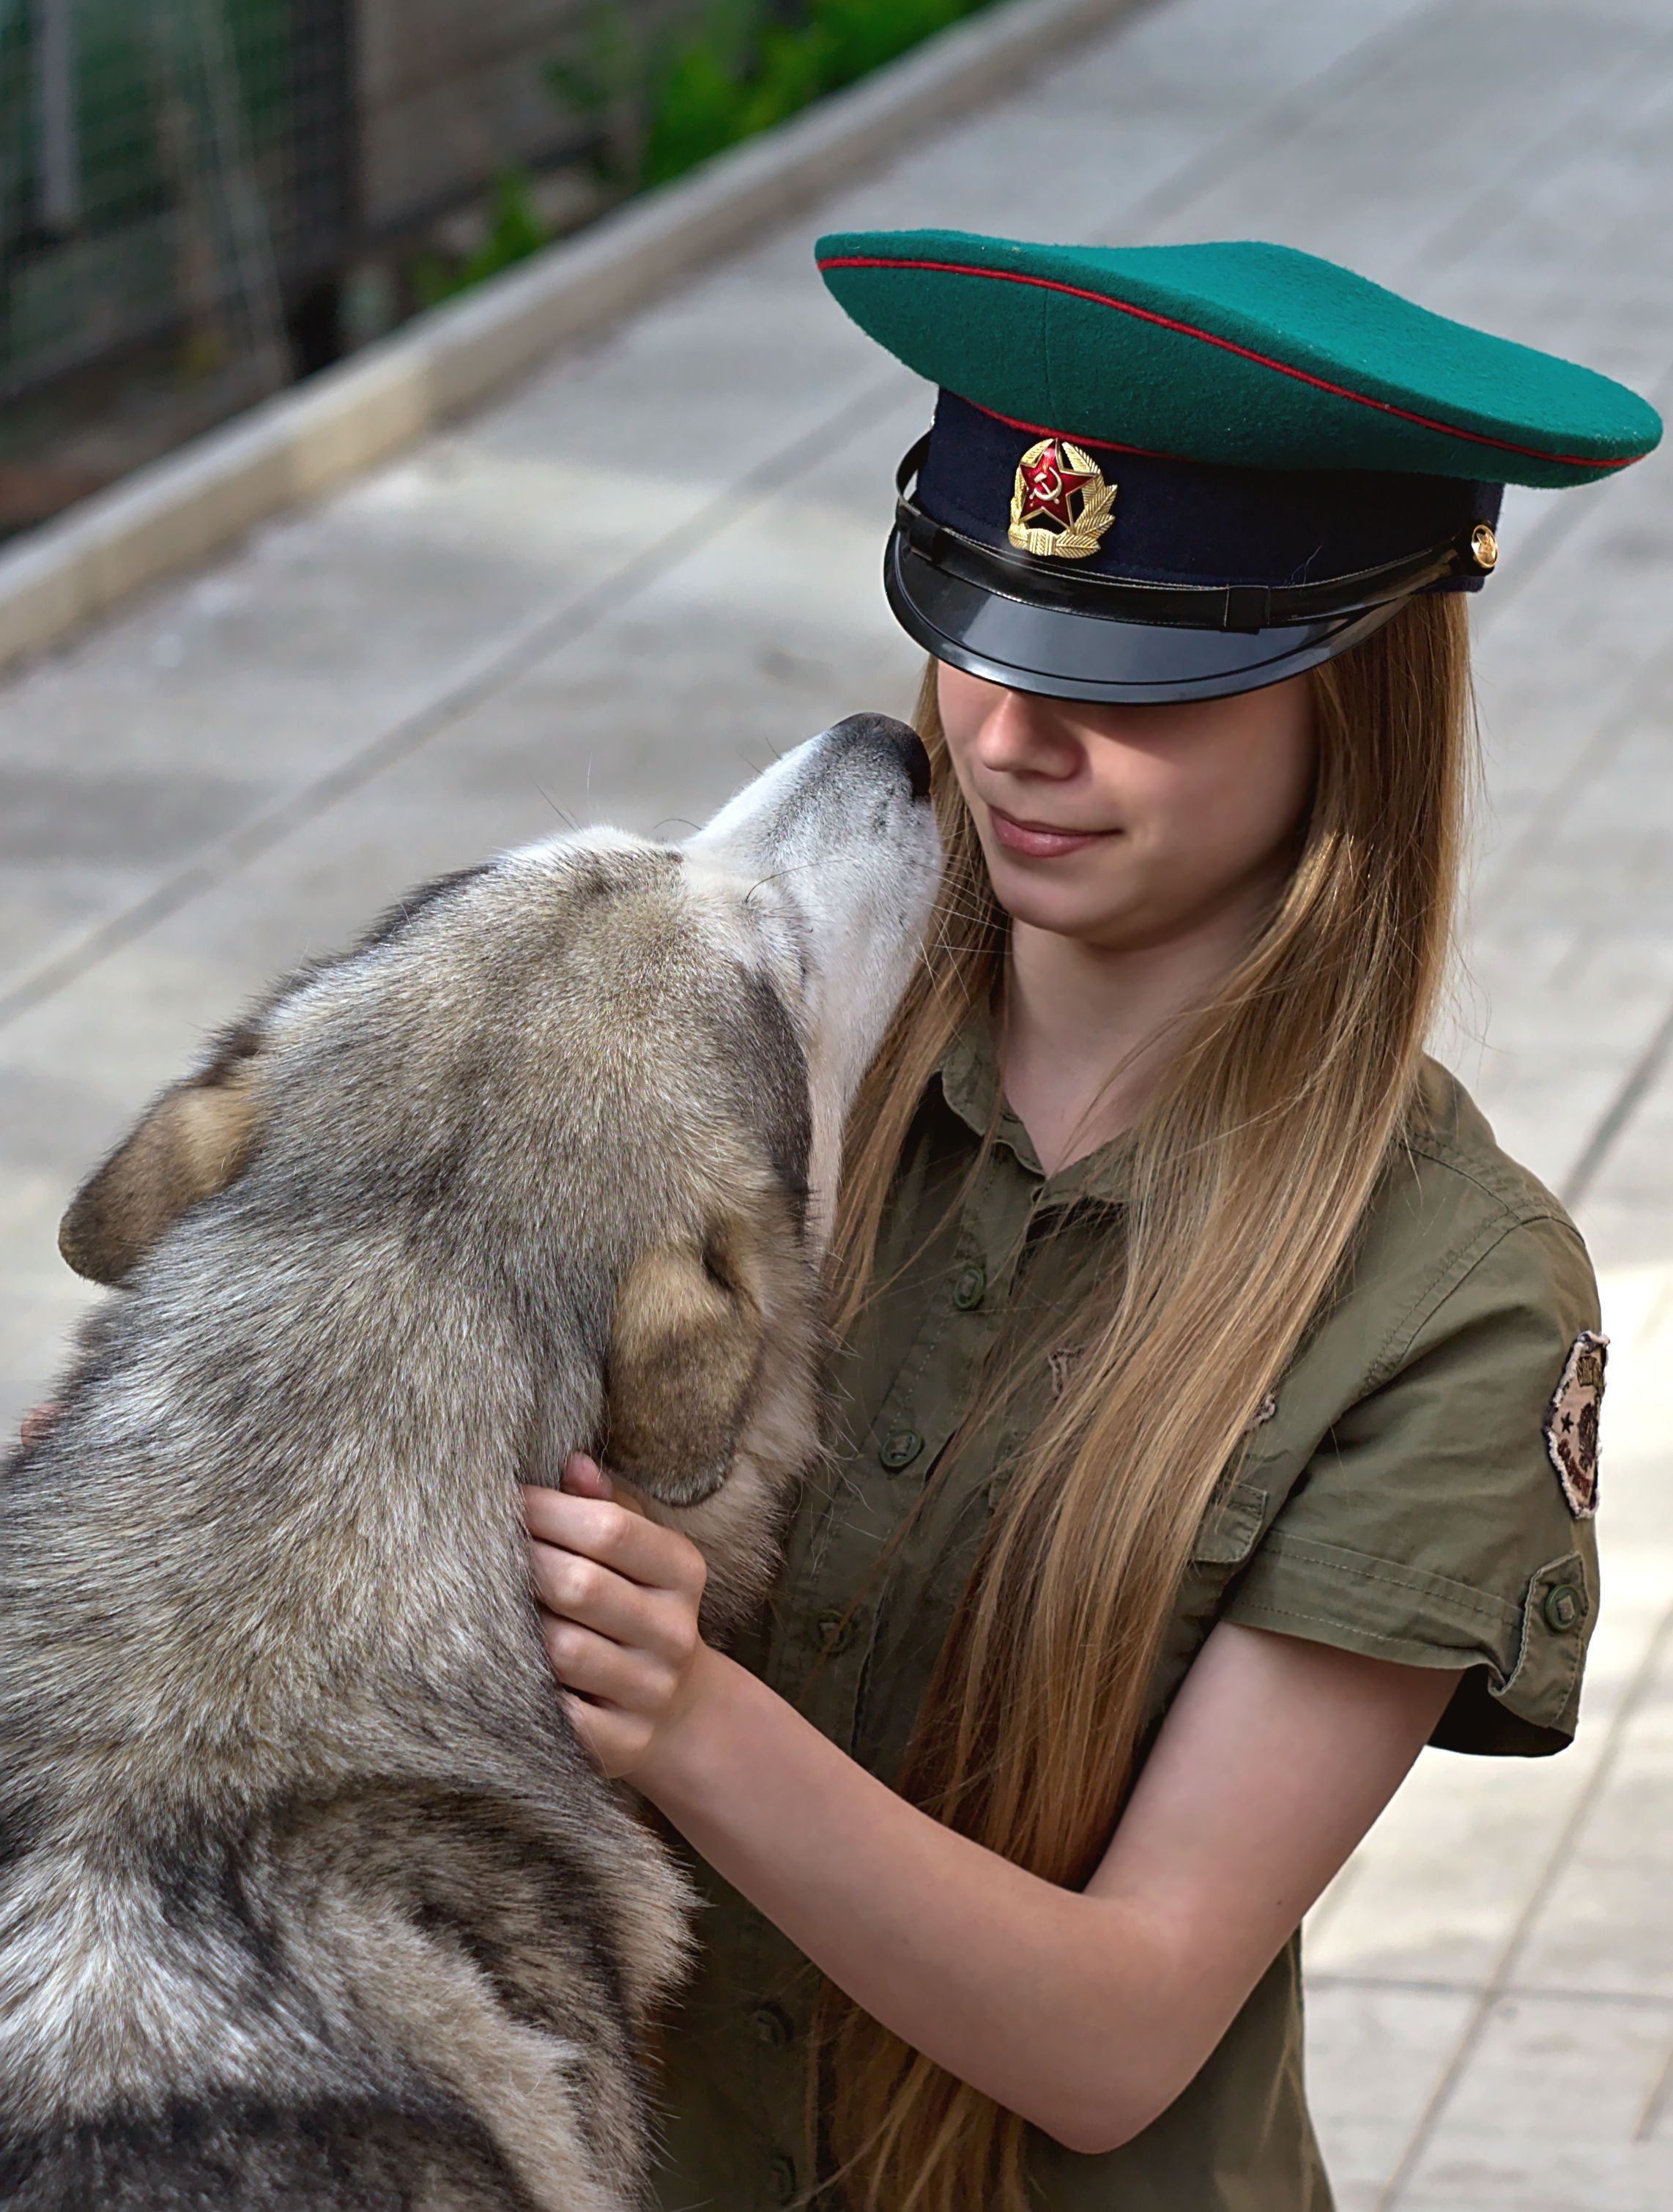
girl, dog, fur, hat, clothing, tenderness, interaction